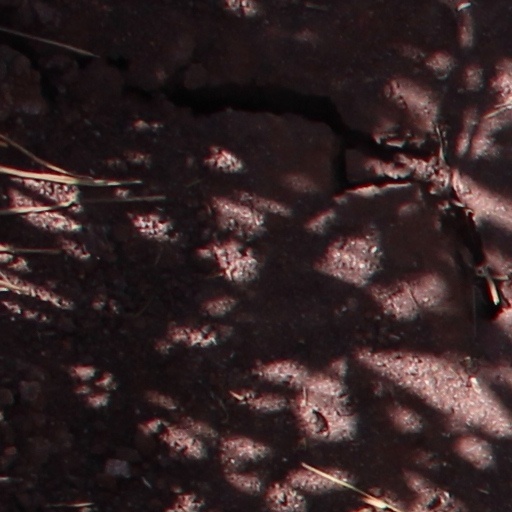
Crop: wheat